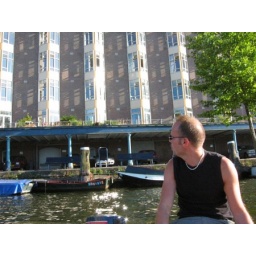
You may park your own boat in the water and float all the way to the Amsterdam canals: the perfect summer pastime.